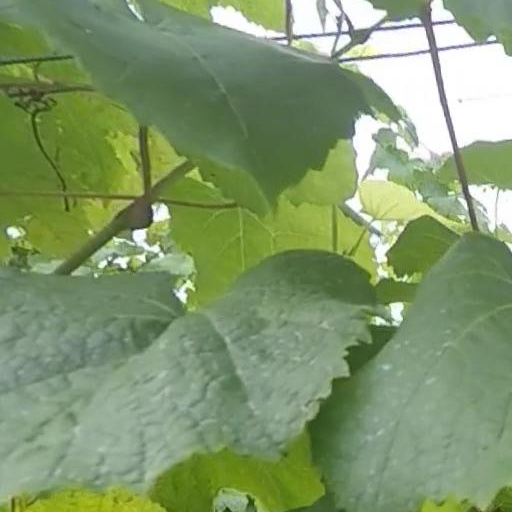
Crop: grape